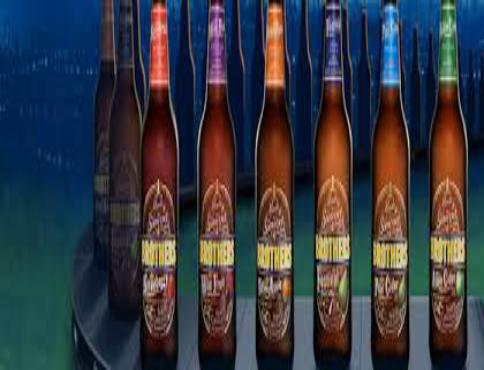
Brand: Brothers Cider
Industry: Food